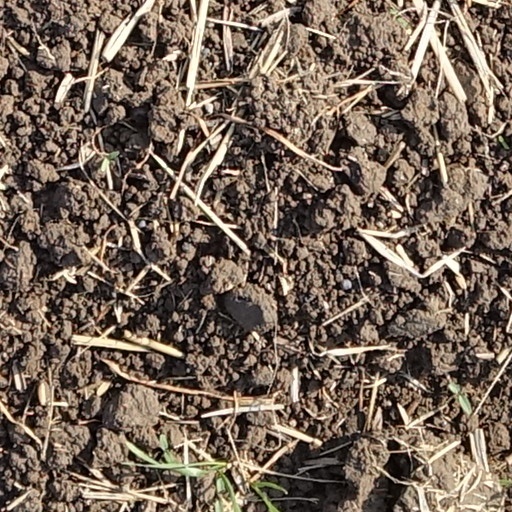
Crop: wheat